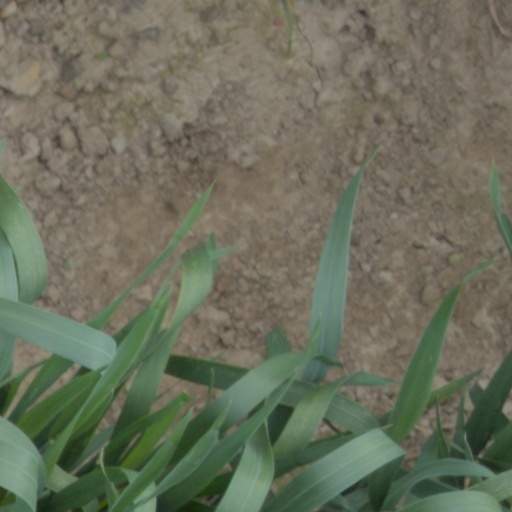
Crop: wheat